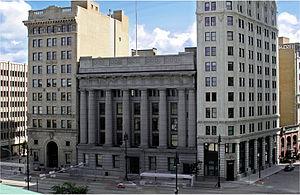
Voici la liste des lieux historiques nationaux du Canada situé au Manitoba. En mai 2012, on compte 57 lieux historiques nationaux au Manitoba, dont neuf sont administrés par Parcs Canada. À ce nombre, il faut ajouter aussi trois sites qui ont perdu leur désignation.
Cet article recense les lieux patrimoniaux de Winnipeg inscrits au répertoire des lieux patrimoniaux du Canada, qu'ils soient de niveau provincial, fédéral ou municipal.